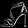
Label: Sandal